Answer in natural language. Considering the relative positions, where is black wheeled office chair (marked A) with respect to framed mountain landscape photo (marked B)? Choose between the following options: right or left
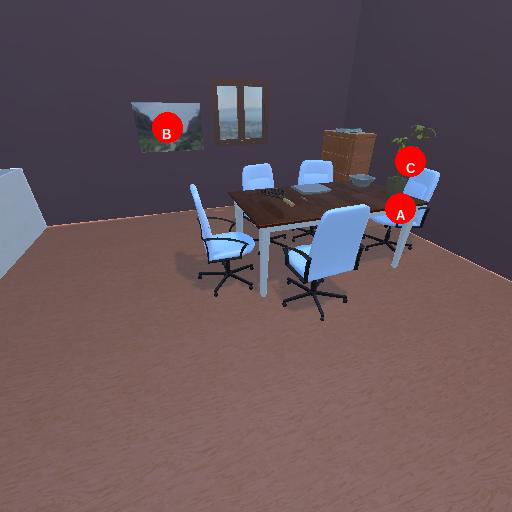
<answer>right</answer>